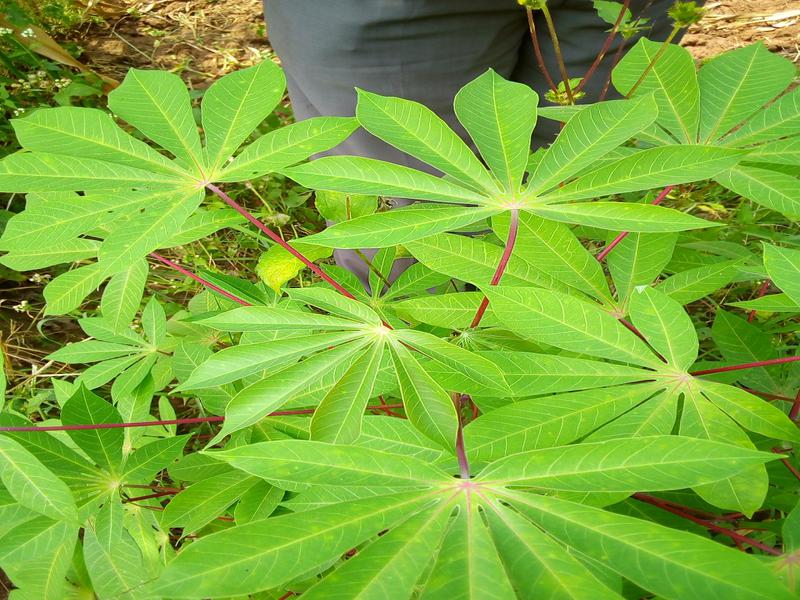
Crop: cassava
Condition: healthy